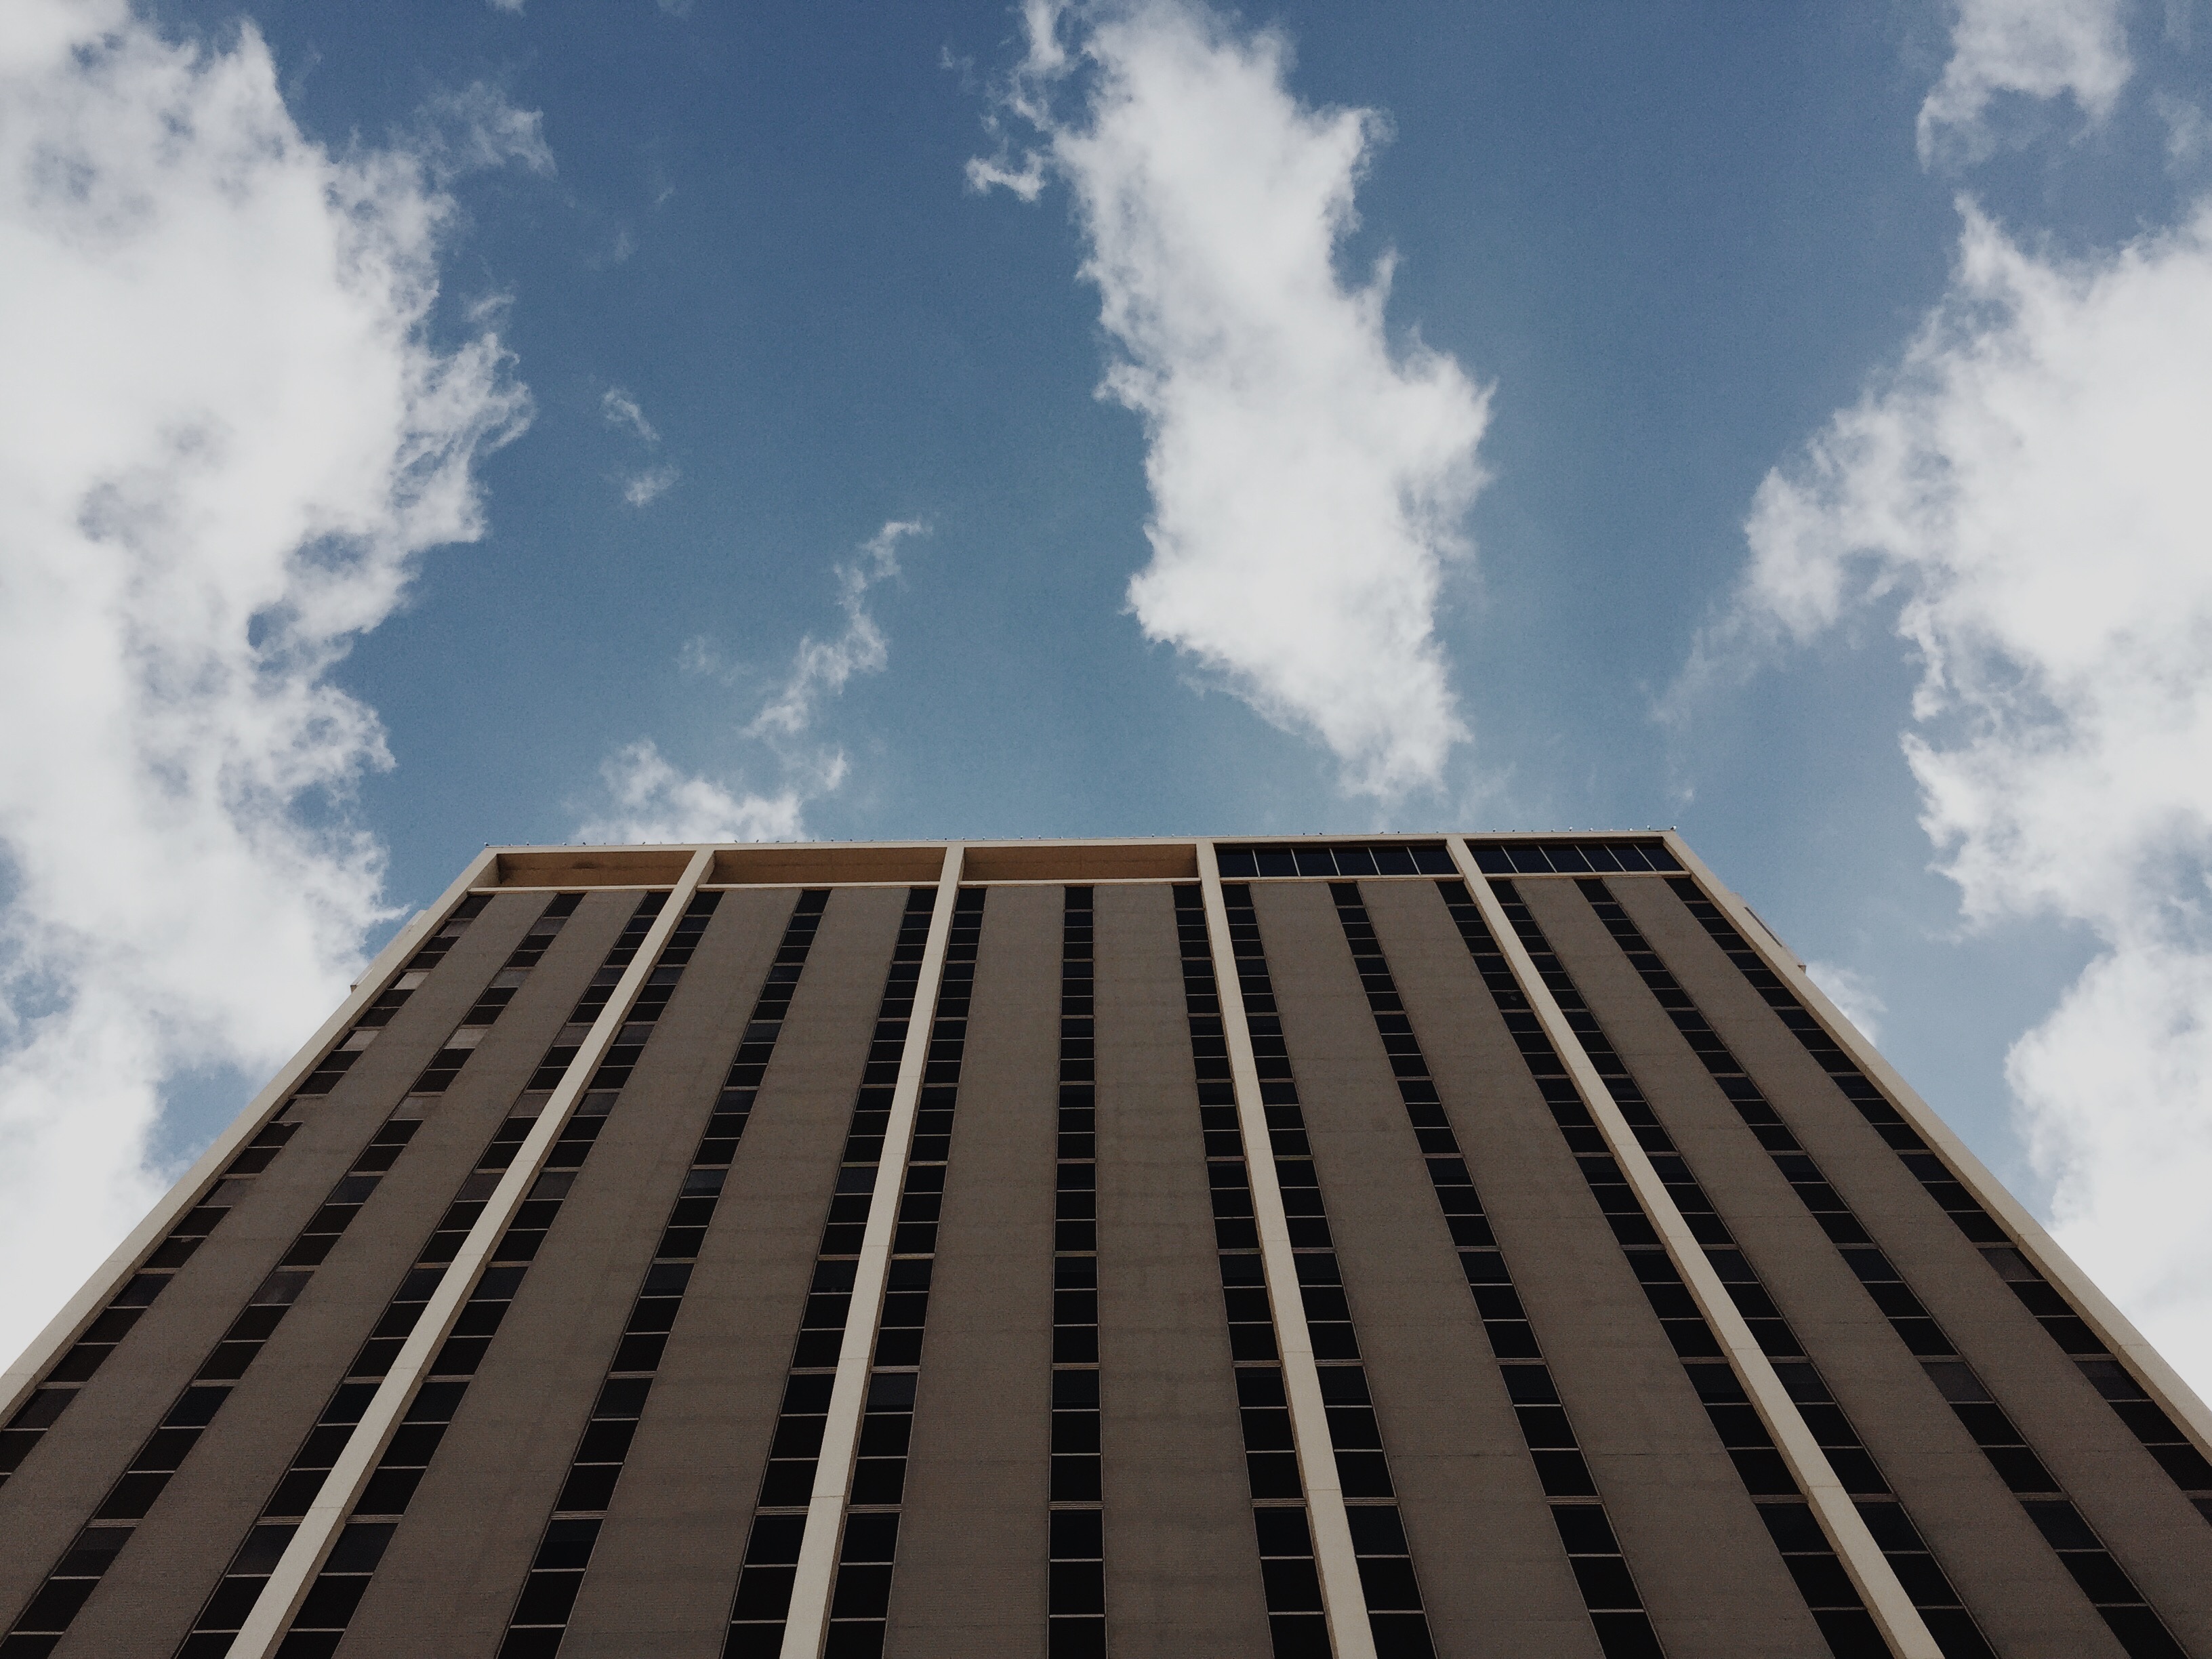
cloud, architecture, structure, sky, sunlight, roof, building, skyscraper, highrise, line, tower, facade, tower block, urban area, atmosphere of earth